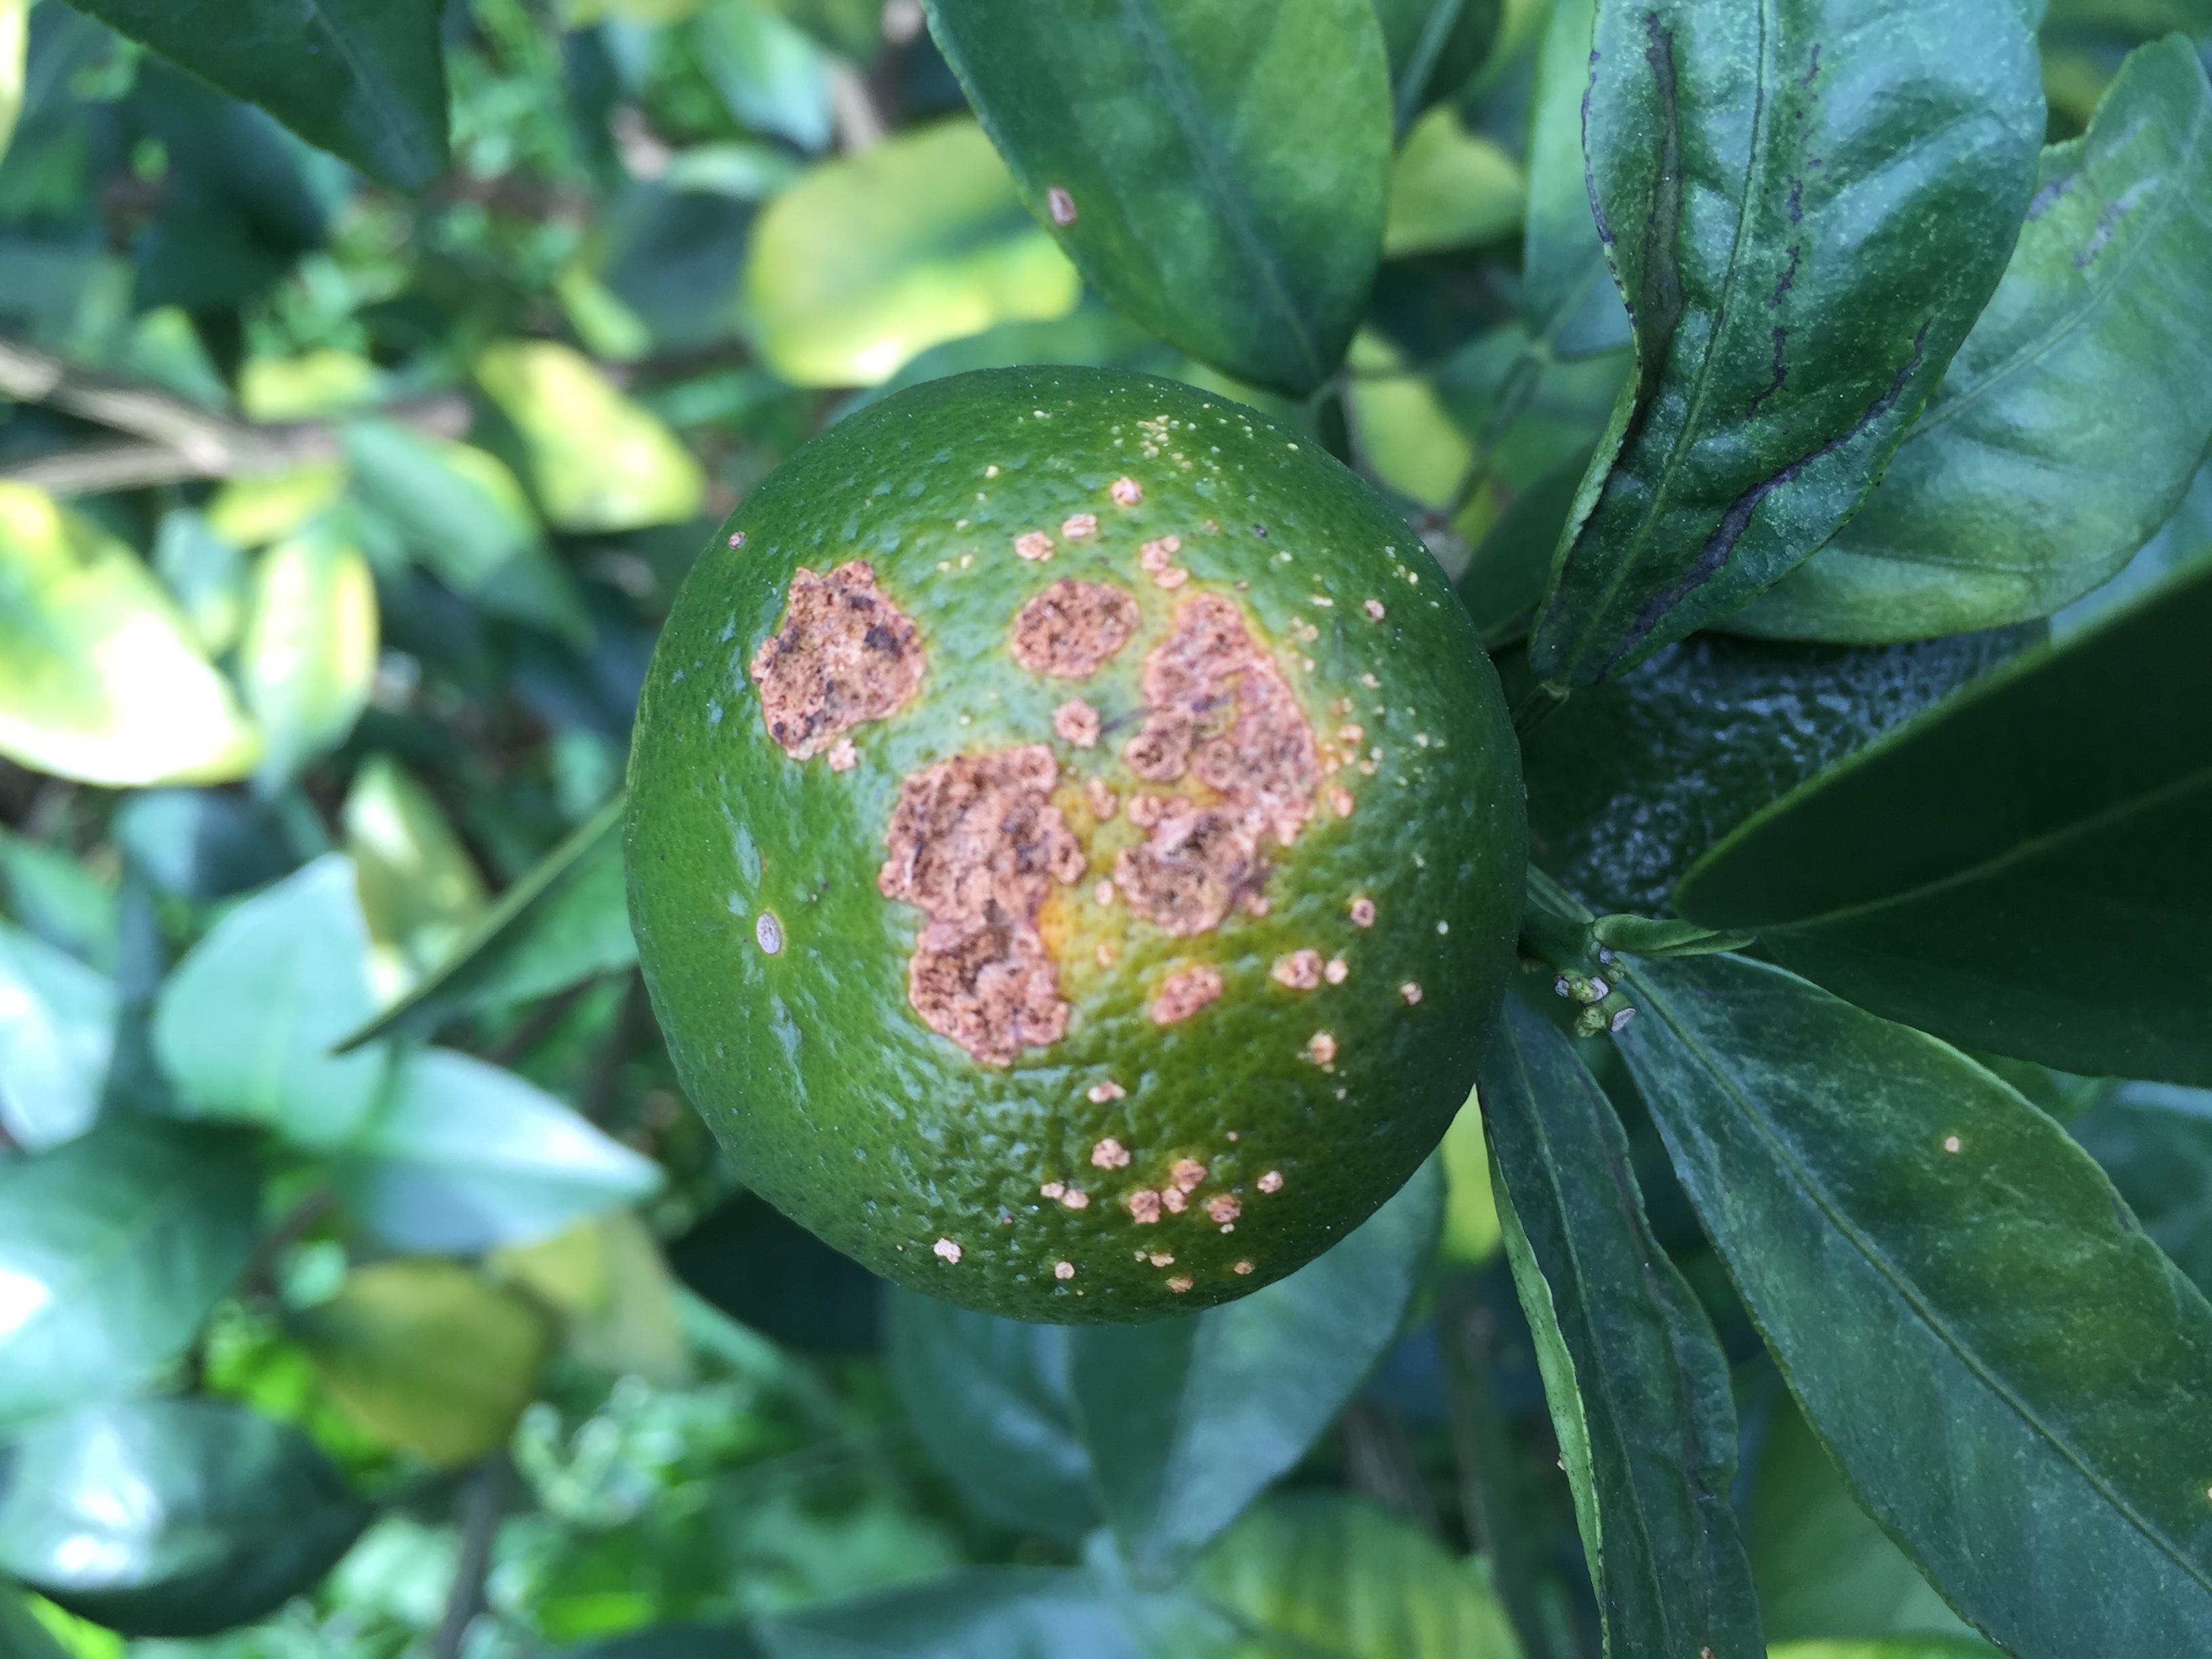
Plant: Citrus
Disease: citrus canker